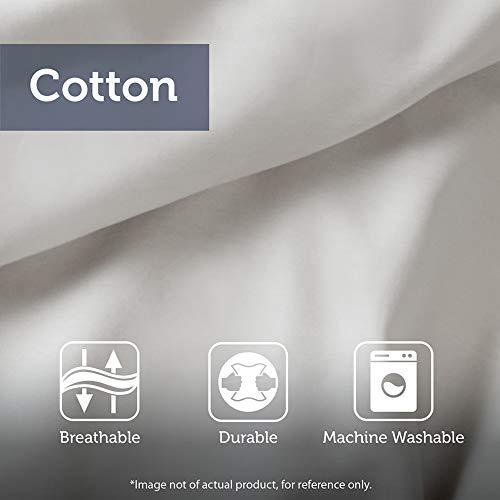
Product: Urban Habitat Kids Lola Comforter Set, Twin, Purple
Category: Home & Kitchen | Bedding | Kids' Bedding | Comforters & Sets | Comforter Sets
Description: Fun and whimsical unicorn printed cotton comforter set for girl's first bed Pink print with white and purple accent colors on the face, reverse is solid purple Set includes comforter, 2 shams 1 sham in Twin, 1 square and 1 oblong decorative pillows White square pillow with pleating details, purple oblong pillow with unicorn applique embroidery Hypoallergenic polyester filling in comforter and decorative pillows.
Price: $62.80
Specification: ProductDimensions:88x68x1inches|ItemWeight:7.71pounds|ShippingWeight:7.8pounds(Viewshippingratesandpolicies)|Manufacturer:UrbanHabitatKids|ASIN:B073XJZ46F|Itemmodelnumber:UHK10-0048